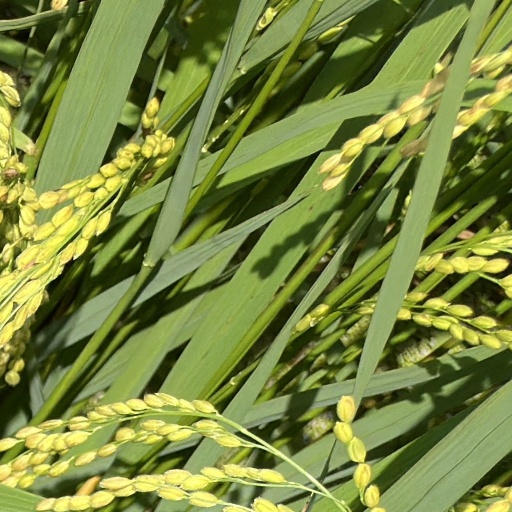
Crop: rice